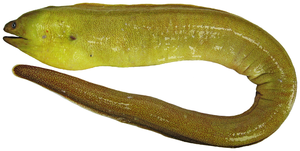
Les Gymnothorax sont un genre de murènes de la famille des Muraenidae.
Gymnothorax maderensis est une espèce de poissons de la famille des murènes.